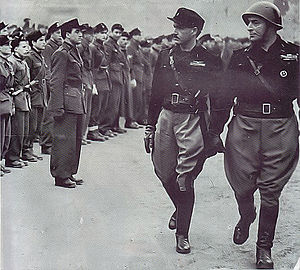
Sortskjorter
Alessandro Pavolini og medlemmer i hans Brigate Nere ("sorte brigader") i 1944, i den tyskkontrollerede marionetstat Salò-republikken i Norditalien fra 1943 til 1945.
"Sortskjorter var kaldenavn for Benito Mussolinis væbnede, uniformerede grupper som deltog i marchen mod Rom, fascistenes statskup i Italien i efteråret 1922, og som i 1923 blev samlet i Den frivillige milits for national sikkerhed. MSVN var fascistpartiet Partito Nazionale Fascistas paramilitære milits som især udførte politiopgaver og i 1924 blev indlemmet i landets væbnede styrker. Der kæmpede militære enheder af ""sortskjorter"" både den anden italiensk-abessinske krig, den spanske borgerkrig og 2. verdenskrig.